Niimi

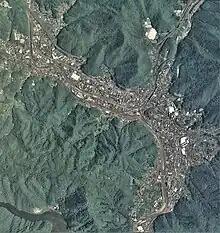
Aerial photograph of Niimi city center

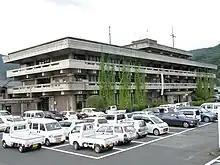
Niimi City Office

Niimi has a humid subtropical climate (Köppen climate classification "Cfa"). The average annual temperature in Niimi is . The average annual rainfall is with July as the wettest month. The temperatures are highest on average in August, at around , and lowest in January, at around . The highest temperature ever recorded in Niimi was on 7 August 1994; the coldest temperature ever recorded was on 28 February 1981.During the winter, temperatures are low, and snowfall occurs, leading to snow accumulation. The former Niimi City, former Shingō Town, and former Ōsa Town are known as heavy snowfall areas within Okayama Prefecture. Due to this, several ski resorts, including the Chiya Ski Resort, have been established within the city.